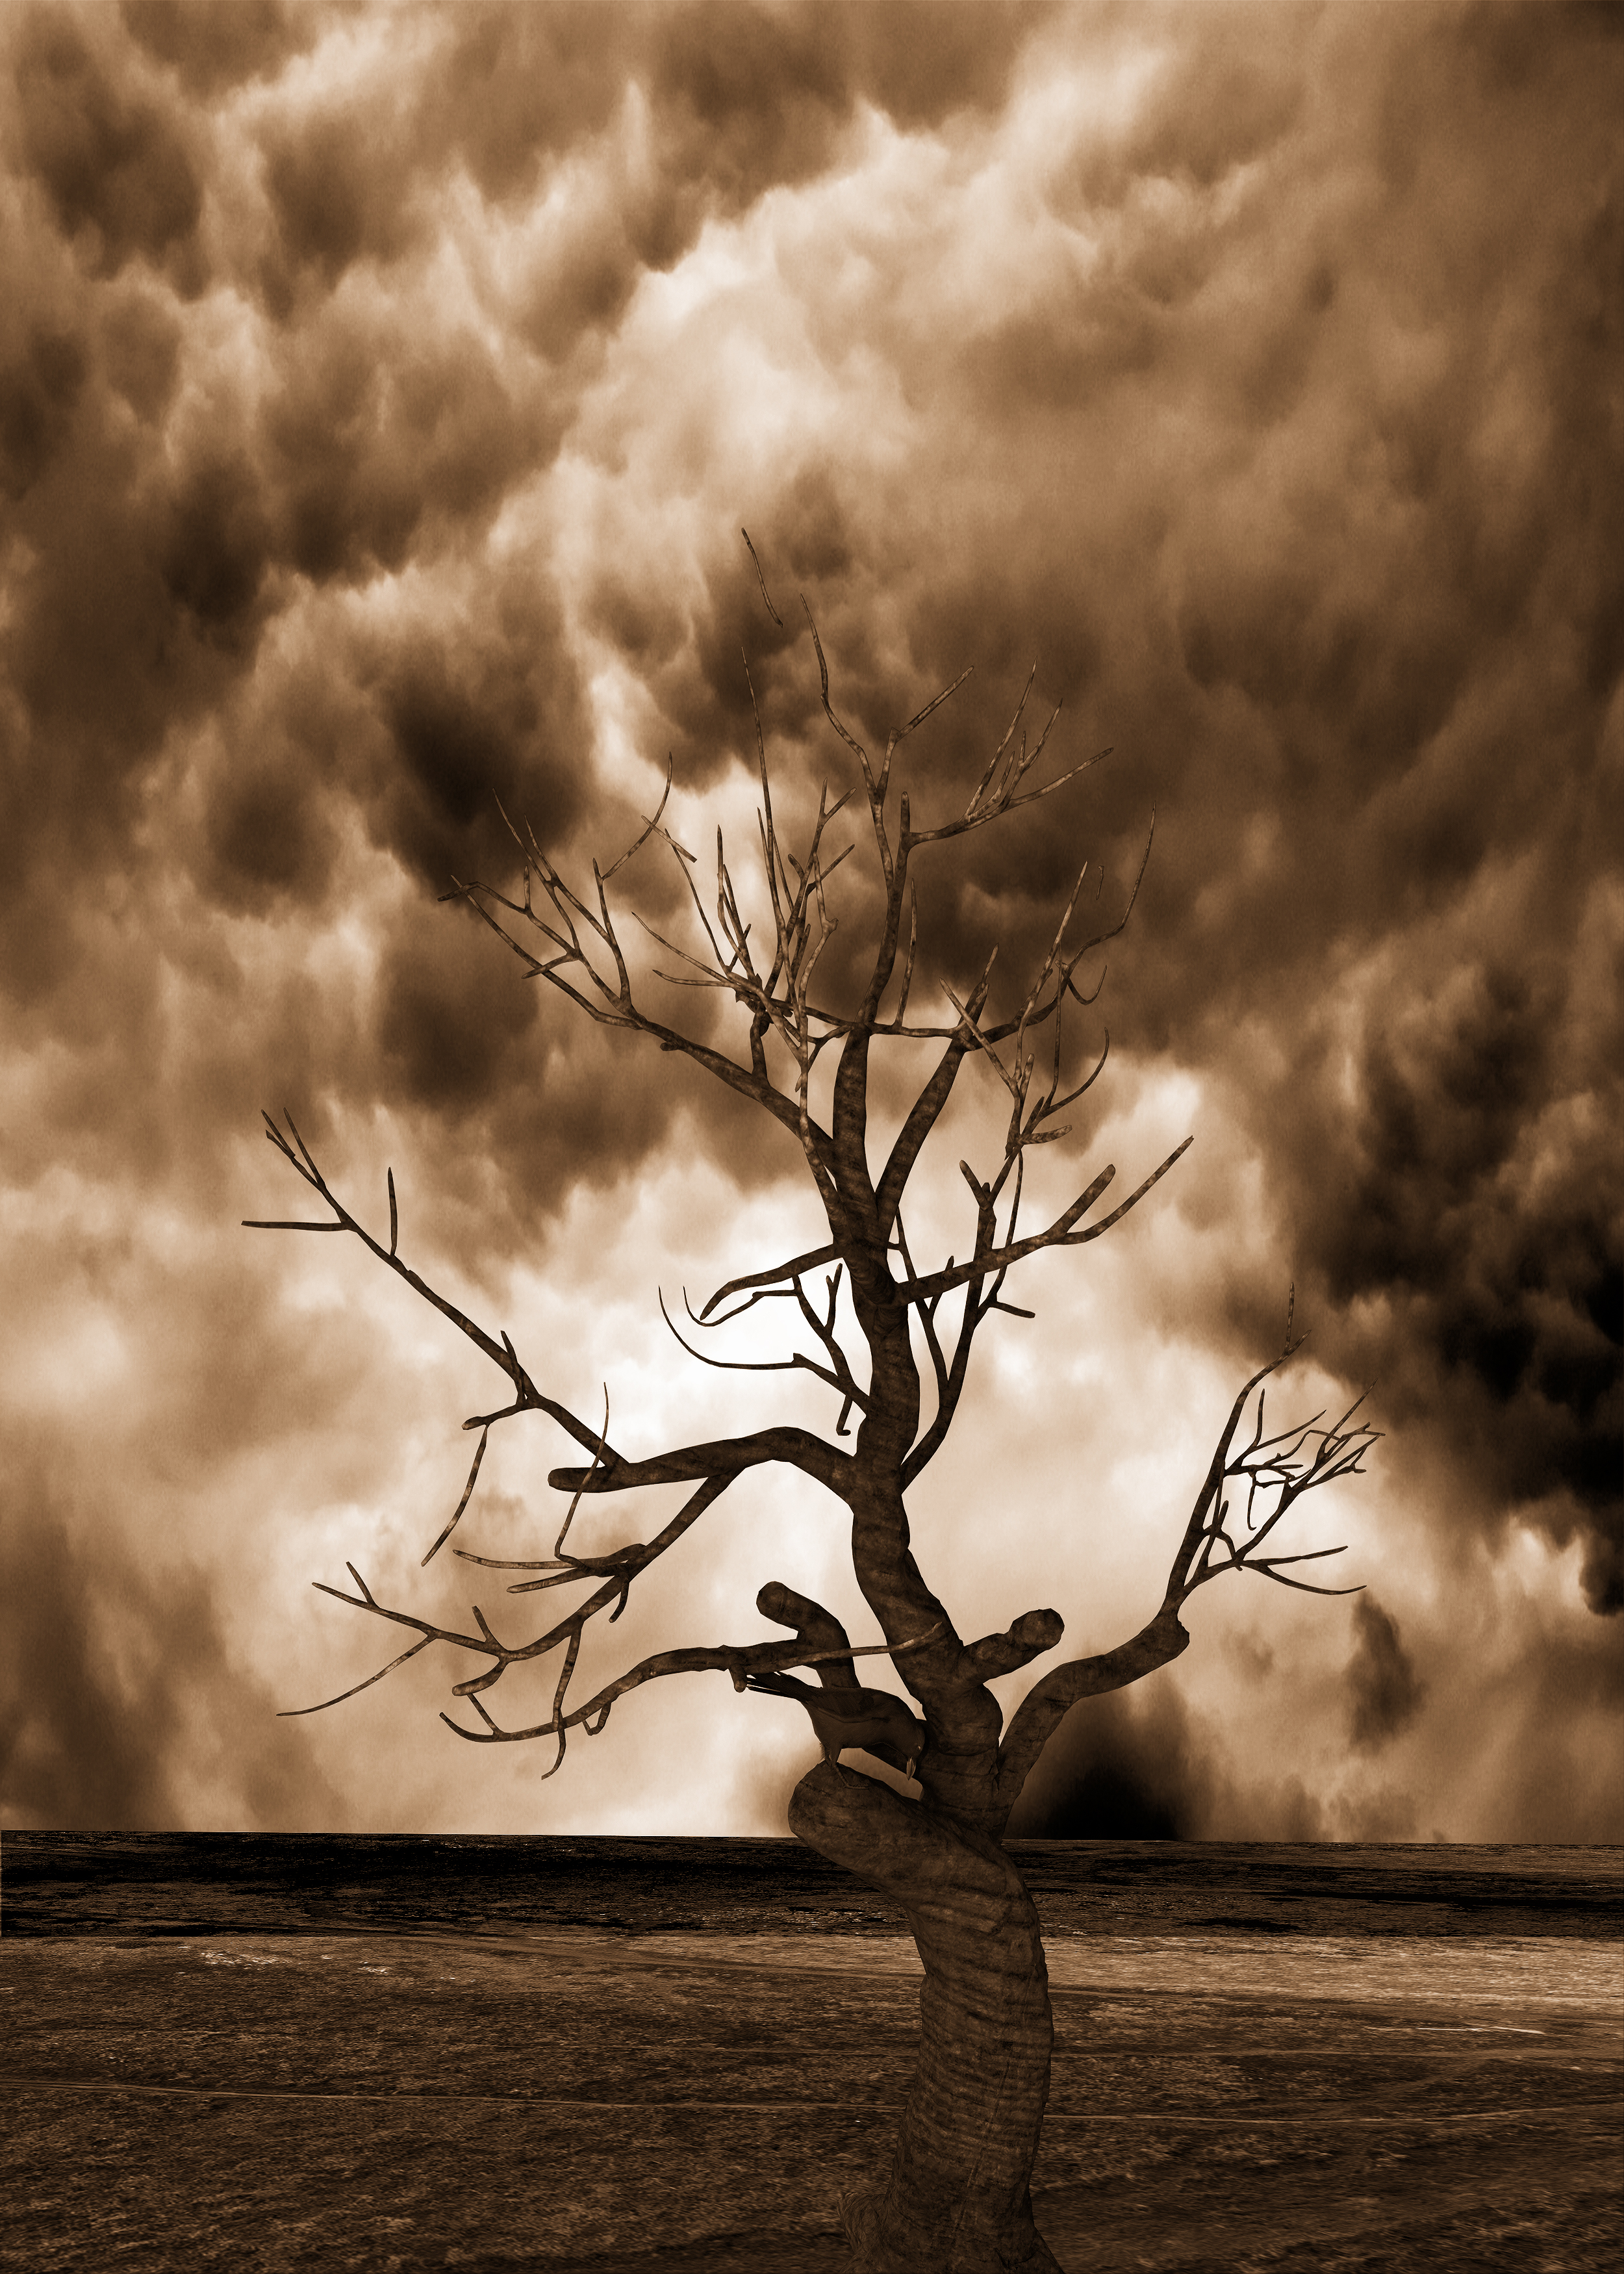
forest, gloomy, background, creepy, tree, sky, cloud, woody plant, black and white, branch, monochrome photography, atmosphere, monochrome, plant, computer wallpaper, twig, meteorological phenomenon, stock photography, still life photography, landscape, calm, trunk, visual arts